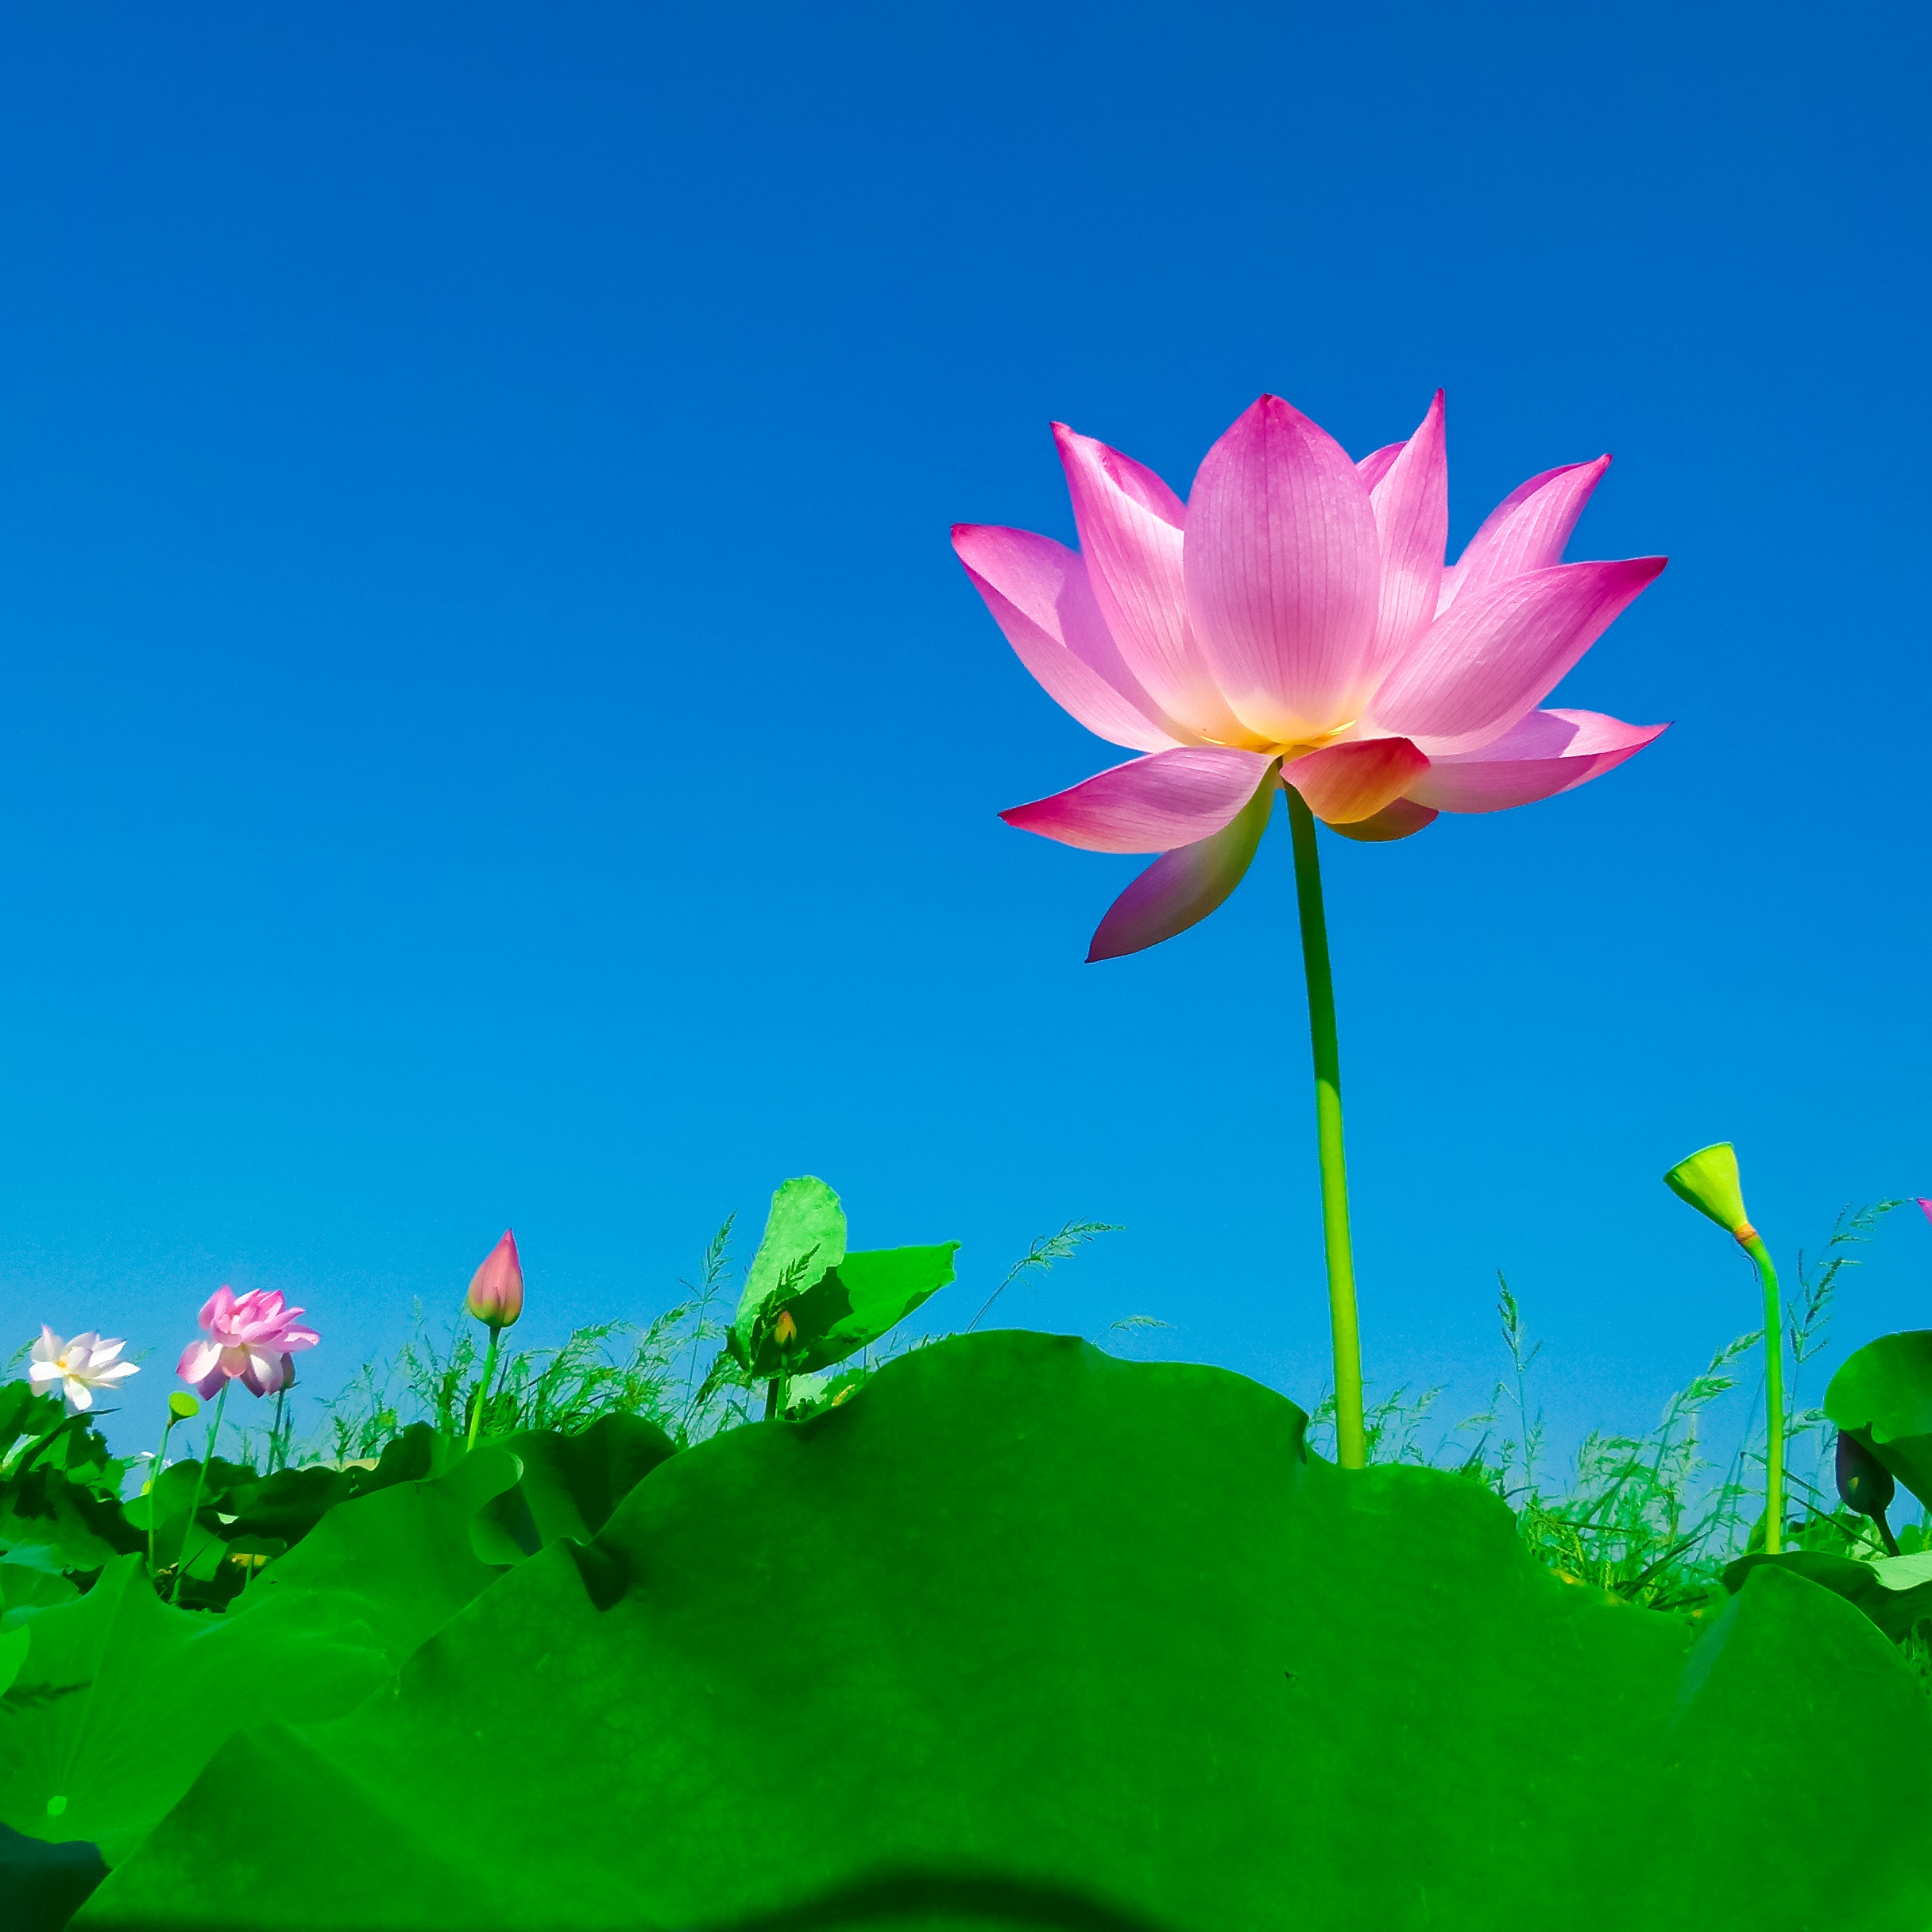
nature, blossom, plant, sky, field, meadow, flower, petal, bloom, botany, sacred lotus, aquatic plant, flora, plants, flowers, lotus, macro photography, flowering plant, daisy family, land plant, lotus family, proteales